Toyota Camry (XV50)

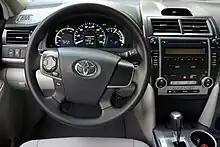
Camry Hybrid interior (US)

The Camry Hybrid received improvements, including a revised version of the Hybrid Synergy Drive, paired with an Atkinson cycle version of the standard 2AR-FE 2.5-litre 4-cylinder, the 2AR-FXE. The engine delivers net system power of , up from in the previous model, and allows the new model to achieve a 39% increase in fuel economy rating, giving the Camry Hybrid best MPG ratings among mid-size sedans. The Camry Hybrid uses a 1.6 kWh sealed nickel-metal hydride traction battery.